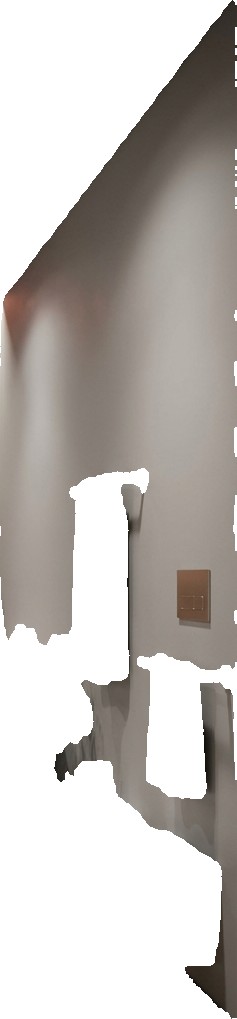
Surface category: wall